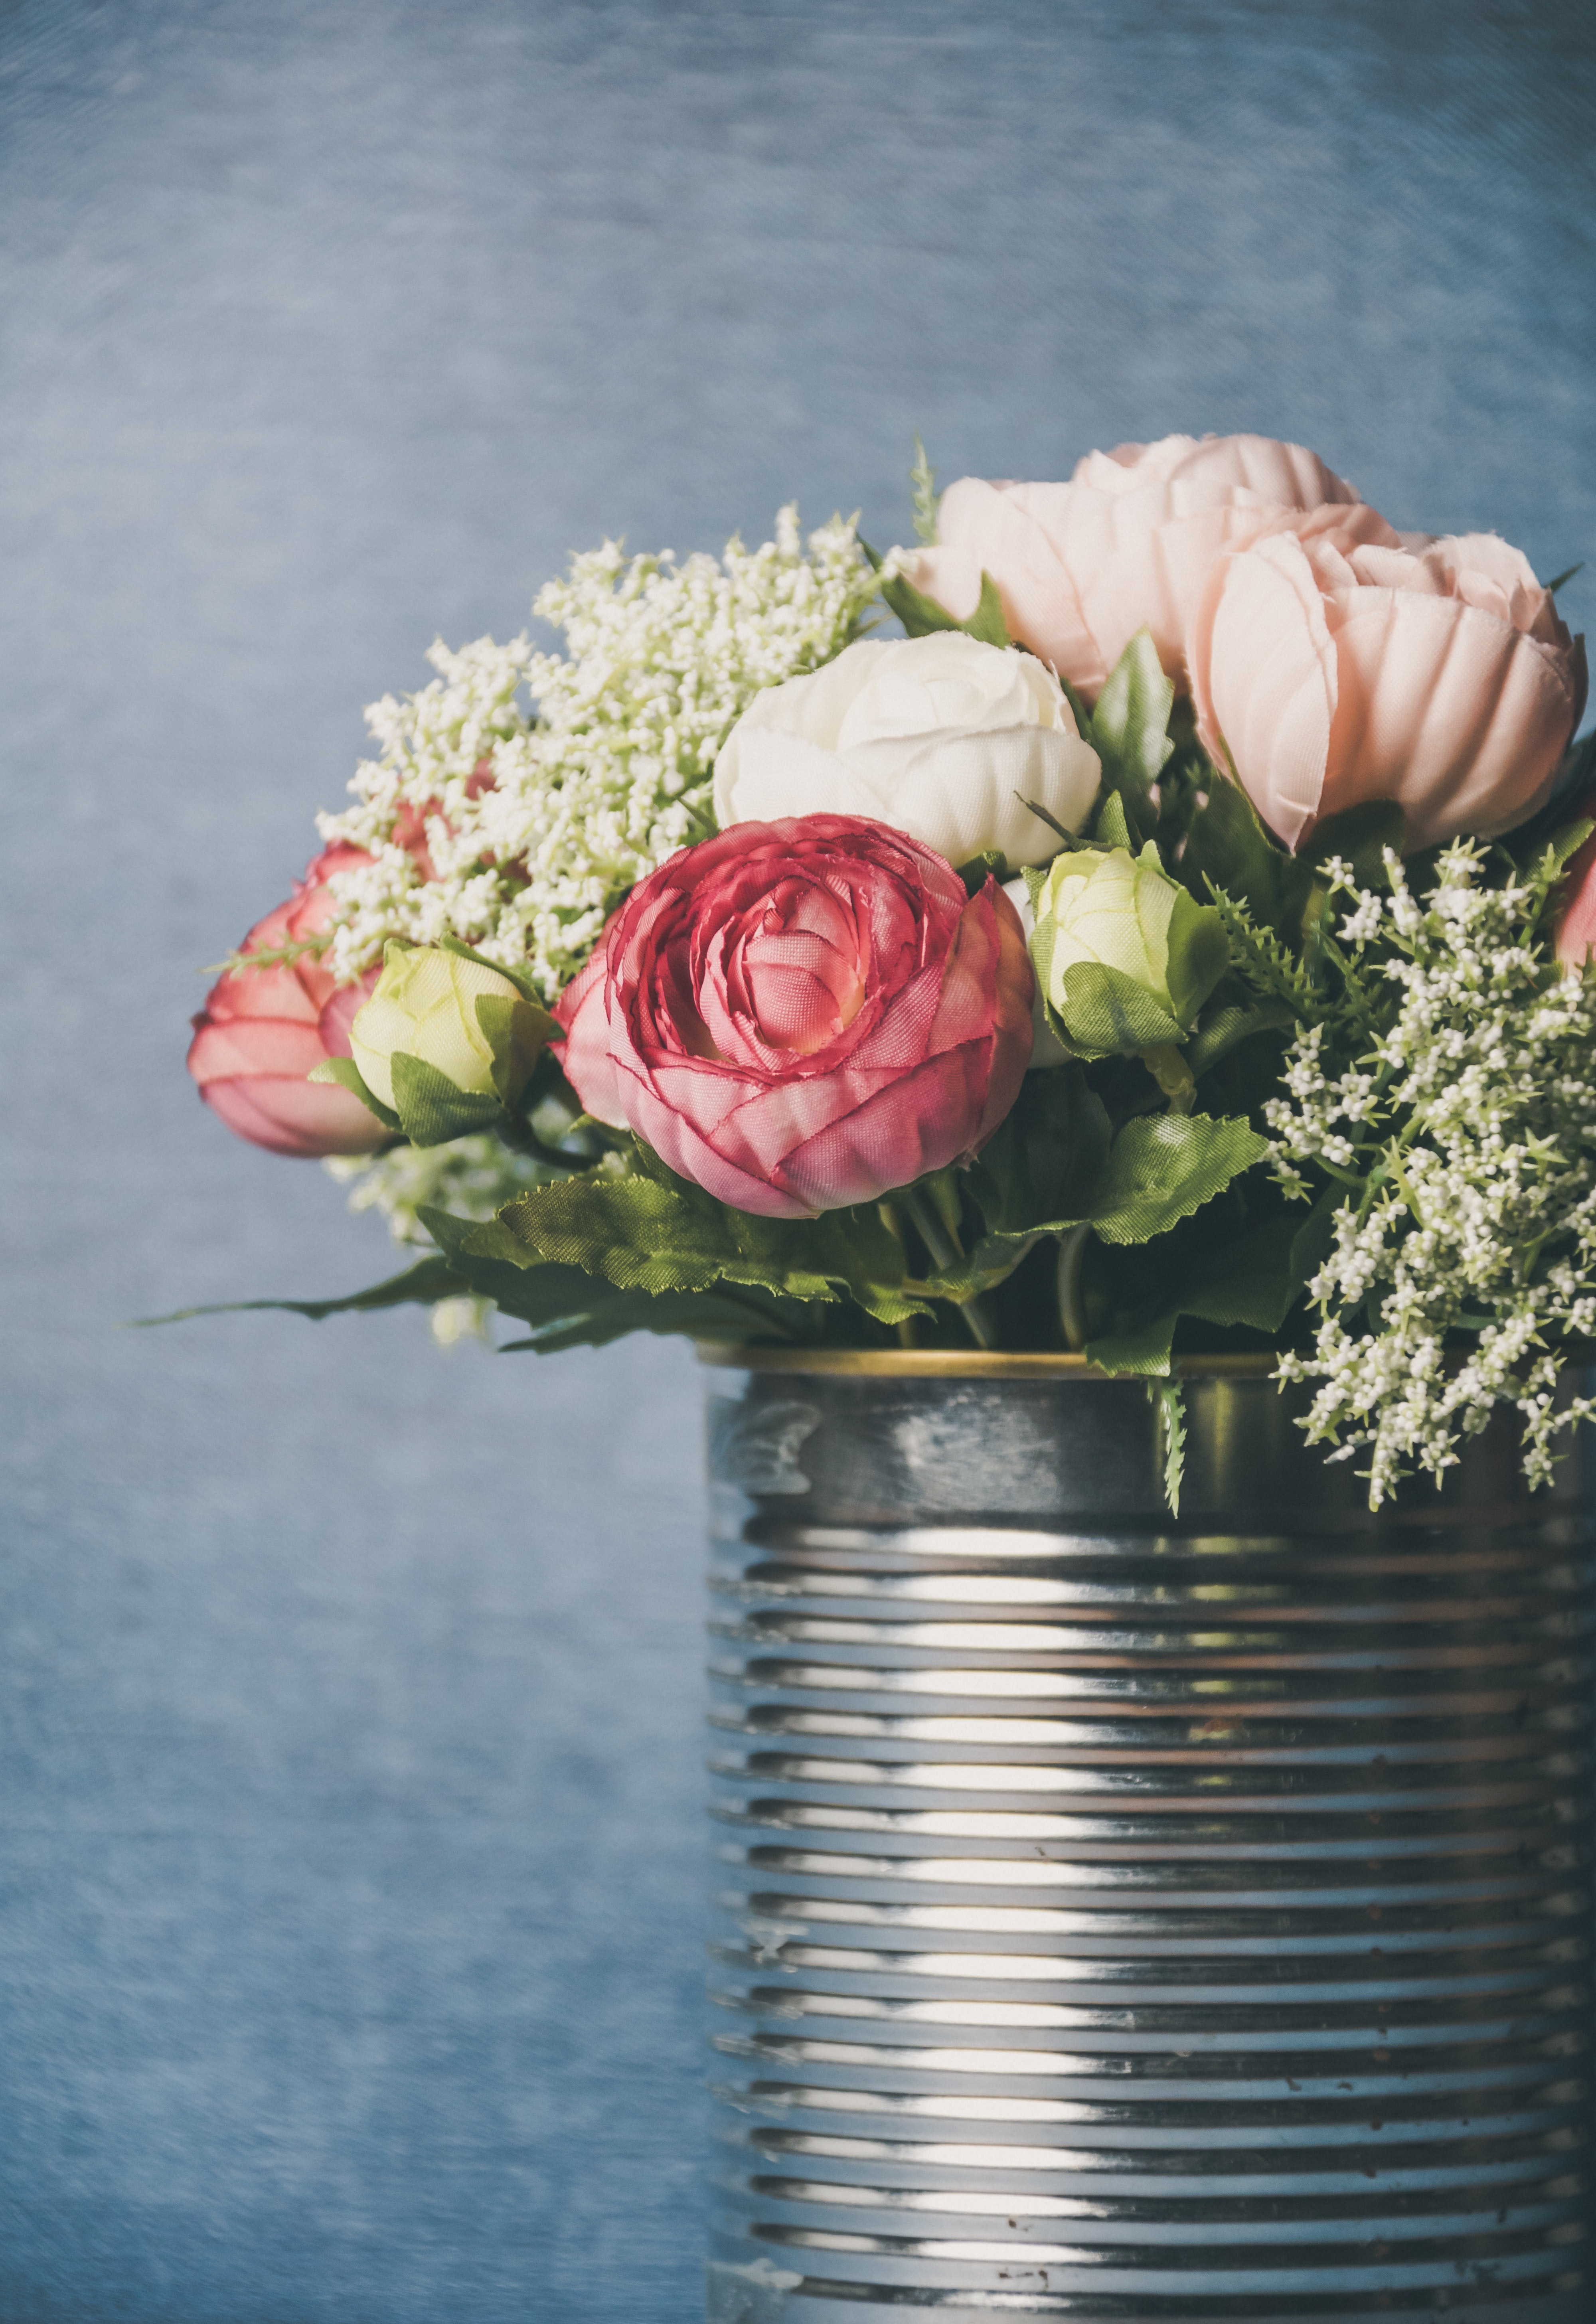
cut flowers, flower, bouquet, flower arranging, pink, garden roses, floristry, floral design, rose, plant, still life photography, vase, still life, rose family, botany, centrepiece, petal, flowerpot, artificial flower, plant stem, hydrangea, photography, rose order, artwork, rosa centifolia, persian buttercup, artifact, flowering plant, wildflower, cornales